Portorož

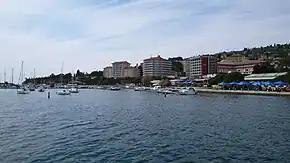
Waterfront

Portorož has humid subtropical climate (Köppen climate classification "Cfa") with cool winters and warm summers. Winters are cool with a January average of while summers are warm with a July high of and a low of . Due to its coastal location, temperatures below or above are rare. The average annual precipitation is